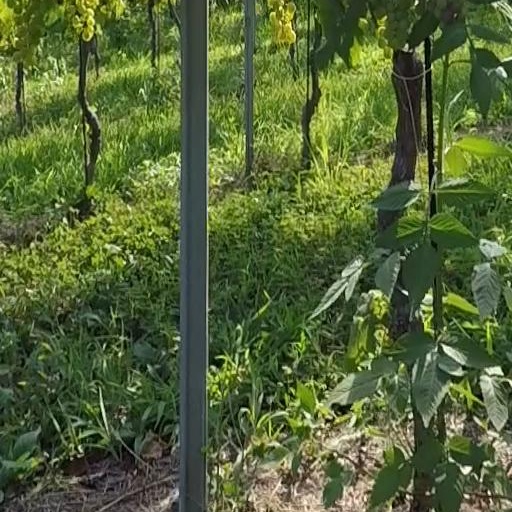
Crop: grape